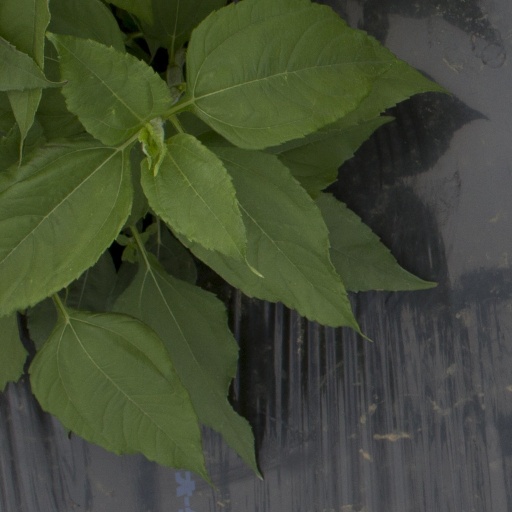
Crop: Jerusalem artichoke